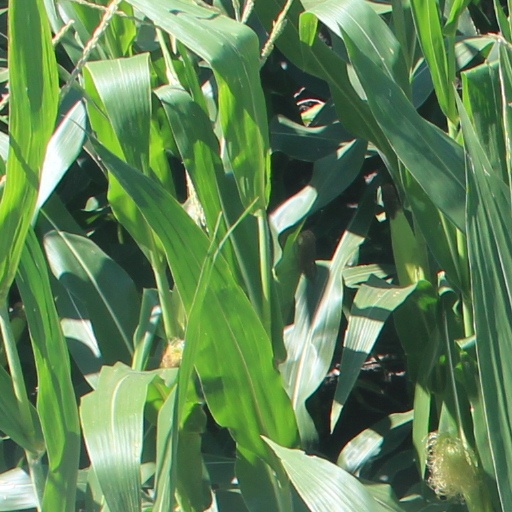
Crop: maize; corn